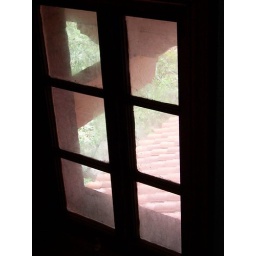
roof thorugh the window in the stairwell between the second and third floors in ponce west